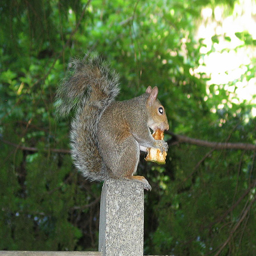
A squirrel is sitting on a post eating something.
A little squirrel eating food on top of a stone pillar.
A squirrel is eating while standing on a wooden post.
A squirrel is eating an apple core on a concrete pillar.
A squirrel sits on top of a stone object while eating a piece of food.